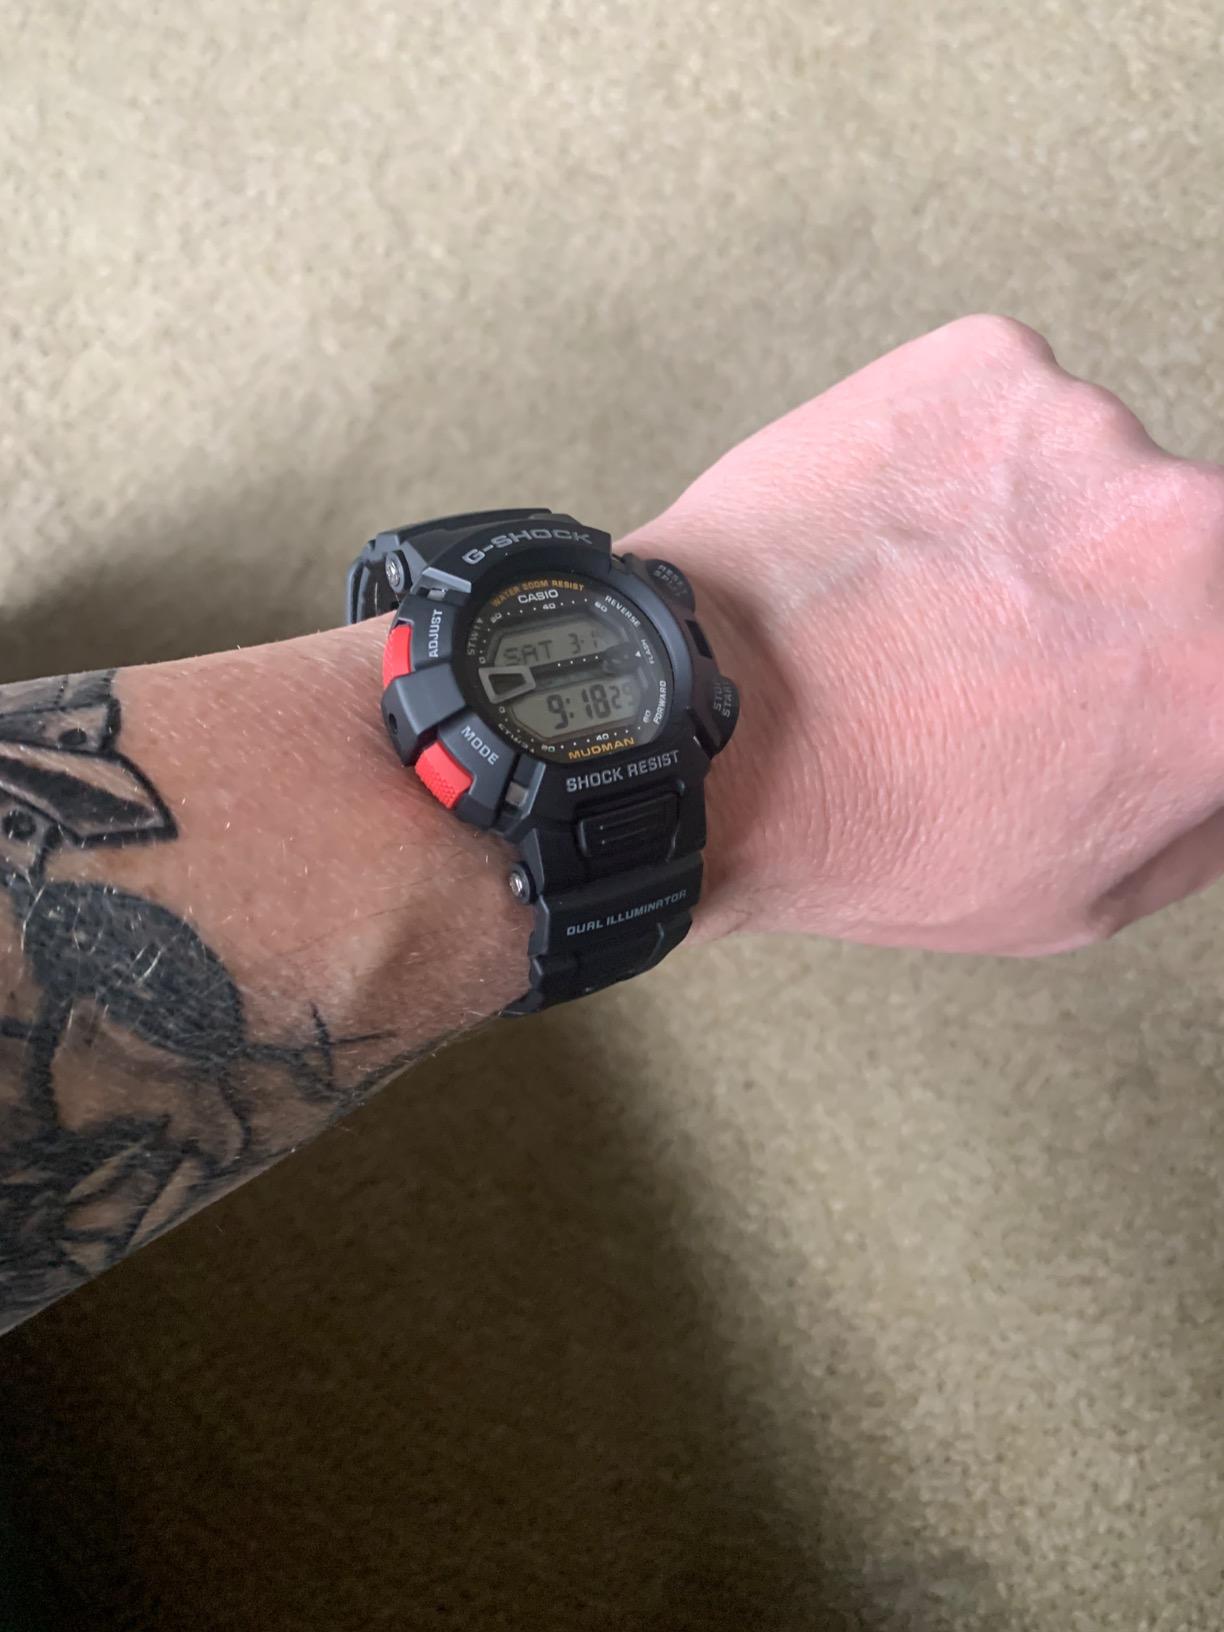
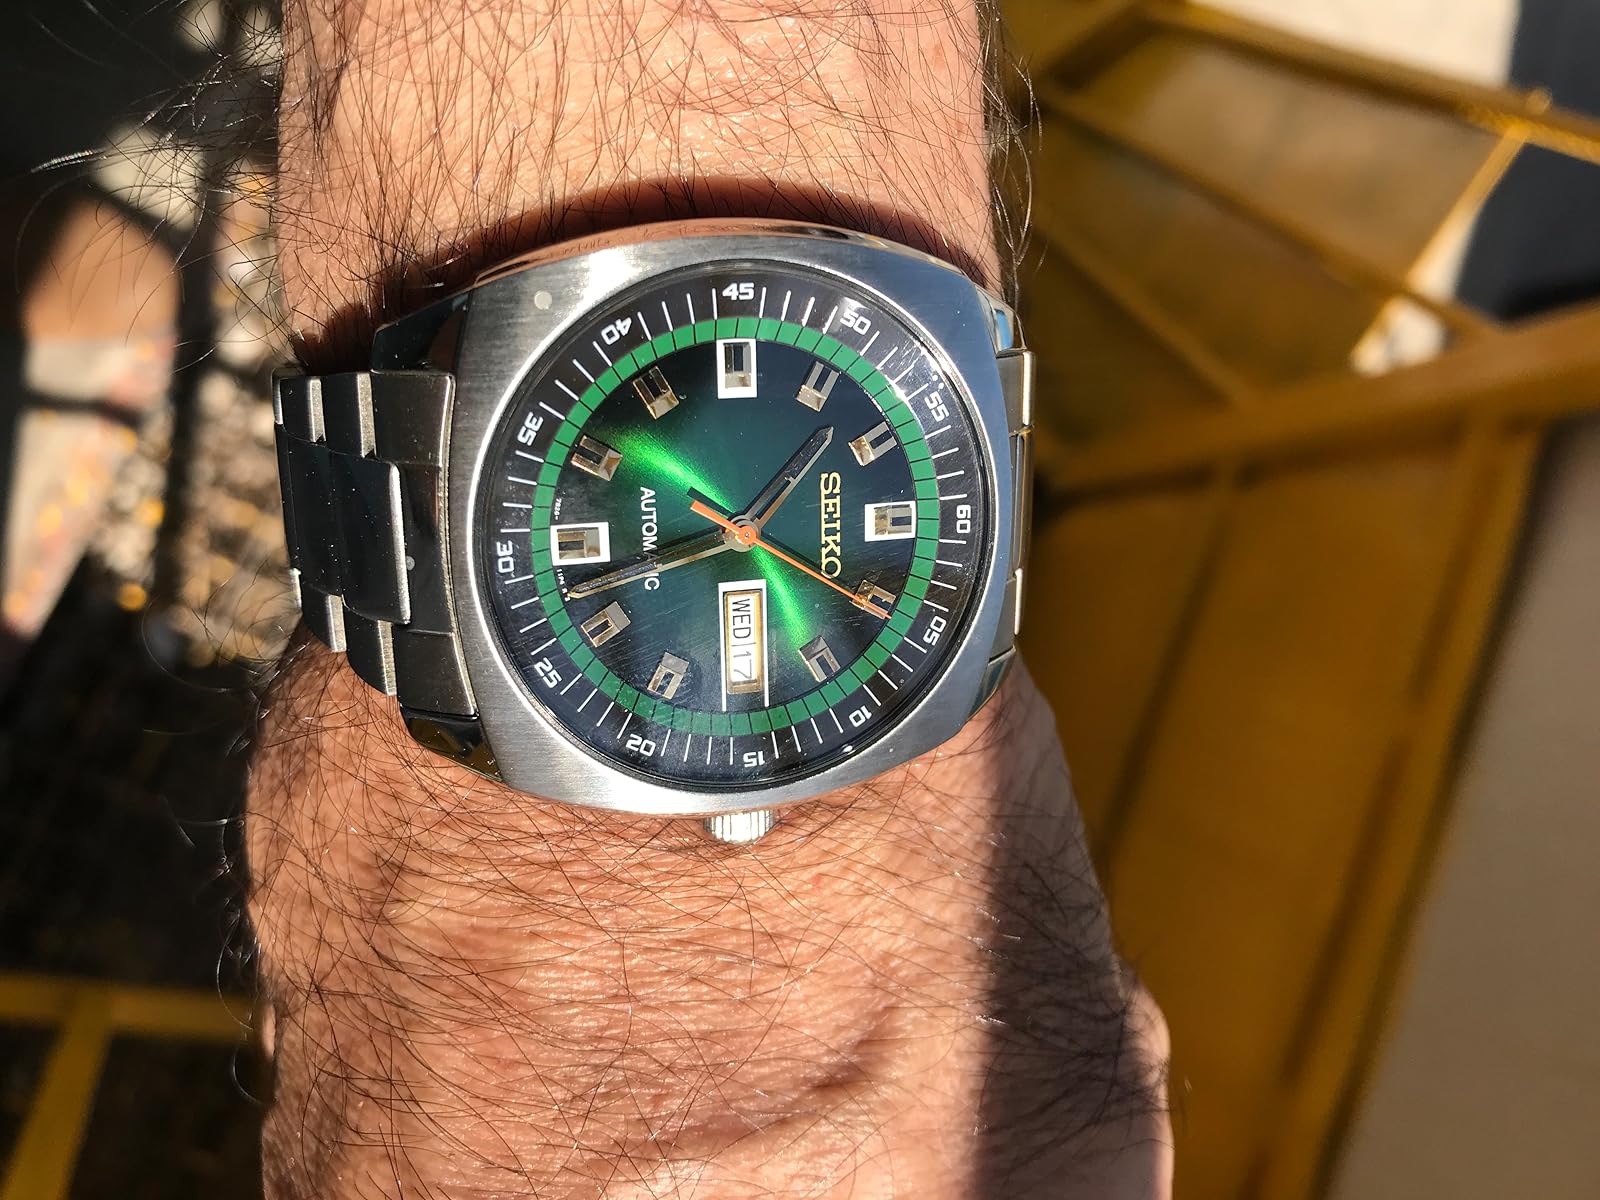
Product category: accessories_watch
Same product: no